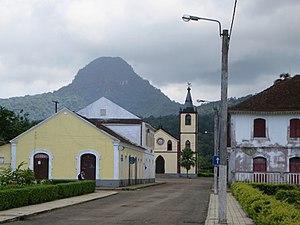
Cet article présente une liste des sommets de Sao Tomé-et-Principe.
Santo António est une ville de Sao Tomé-et-Principe. C'est la ville principale de l'île de Principe.